Guillaume Tell (Grétry)

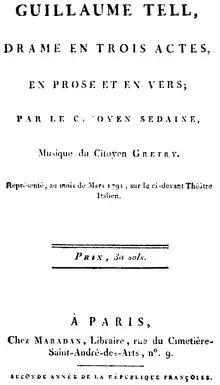
Title page of the libretto

Guillaume Tell ("William Tell") is an "opéra comique", described as a "drame mise en musique", in three acts by André Grétry, The French text was by Michel-Jean Sedaine based on a play of the same name by Antoine-Marin Lemierre.